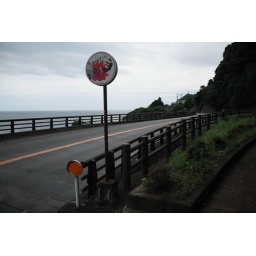
Cheerful warning sign on the road in Echizen